Lost Angelas

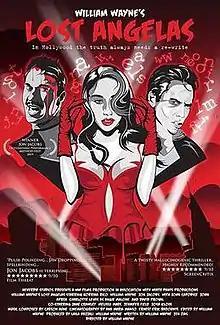
Film poster

Lost Angelas is a 2019 American neo-noir psychological thriller film about the search for a missing actress directed by William Wayne.